In My Sleep

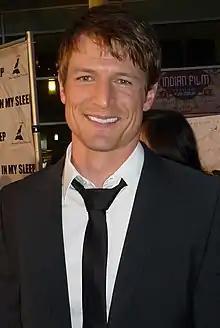
Winchester at the film's premiere

Allen Wolf wrote, directed and produced "In My Sleep". The film entered post production in August 2009, after having resolved several technical glitches before moving into sound design, music scoring and visual effects. Sound design was handled by Hollywood's Jonathan Miller, whose works include "Independence Day", "Saw", "Narc", "Trainspotting", "The Hills Have Eyes Part II", and many others, while music scoring was completed by Conrad Pope, who also orchestrated "Indiana Jones and the Kingdom of the Crystal Skull", "Horton Hears a Who!", "Julie & Julia" and "The Curious Case of Benjamin Button", and who recorded the score in Bulgaria and Los Angeles. Ralph Winter was the executive producer. Alyssa Weisberg, who won an Emmy for casting "Lost" and also cast "Star Trek", was the casting director.